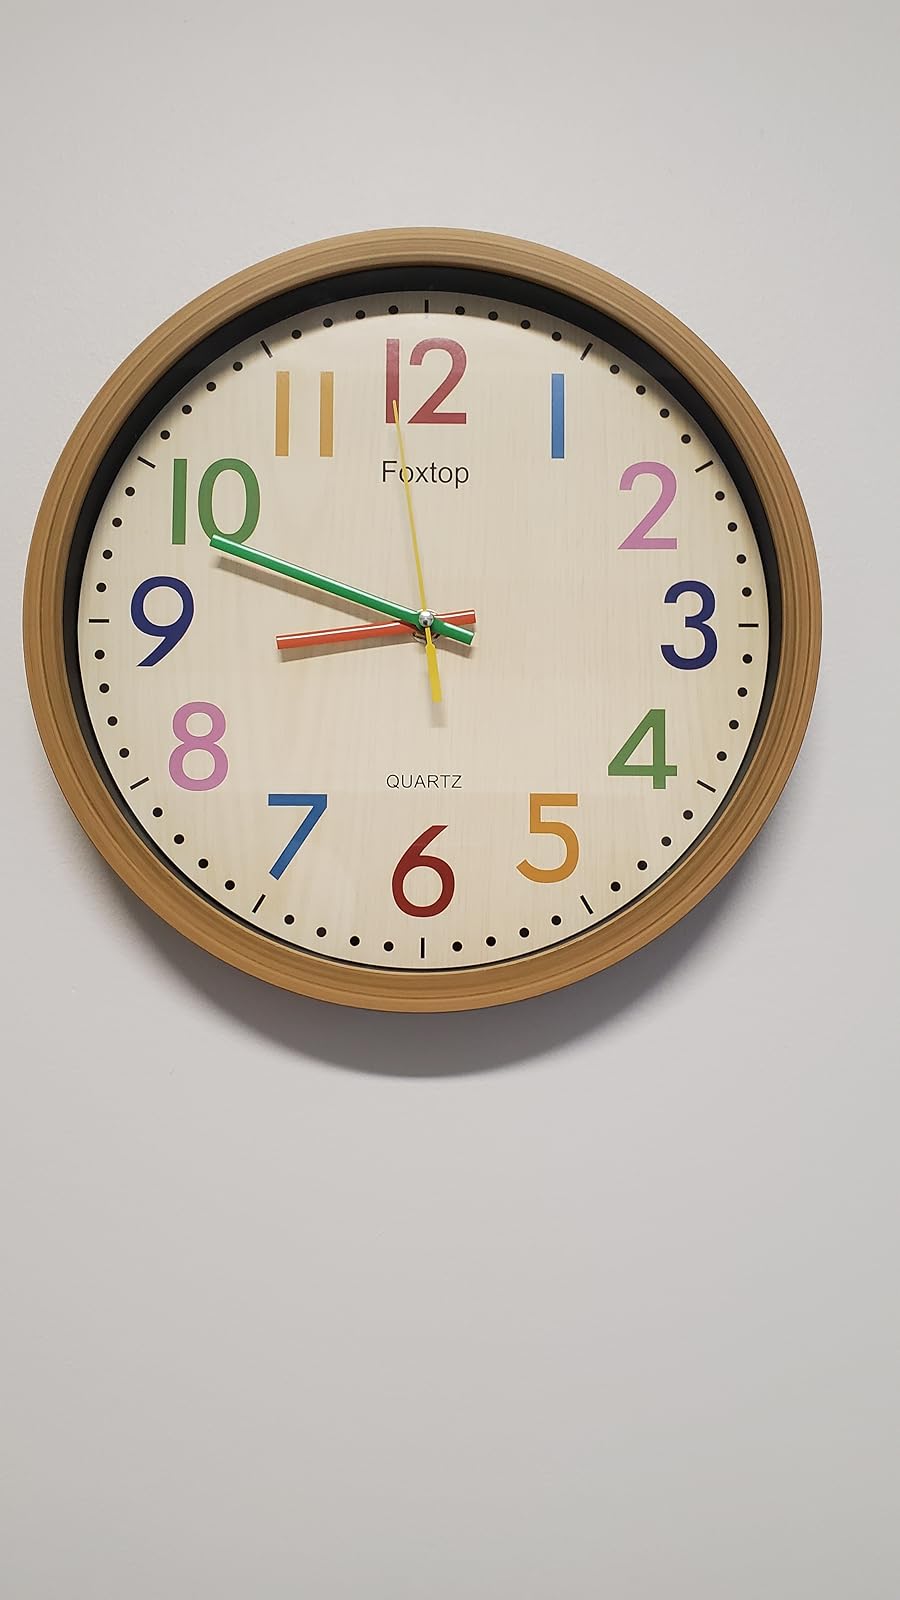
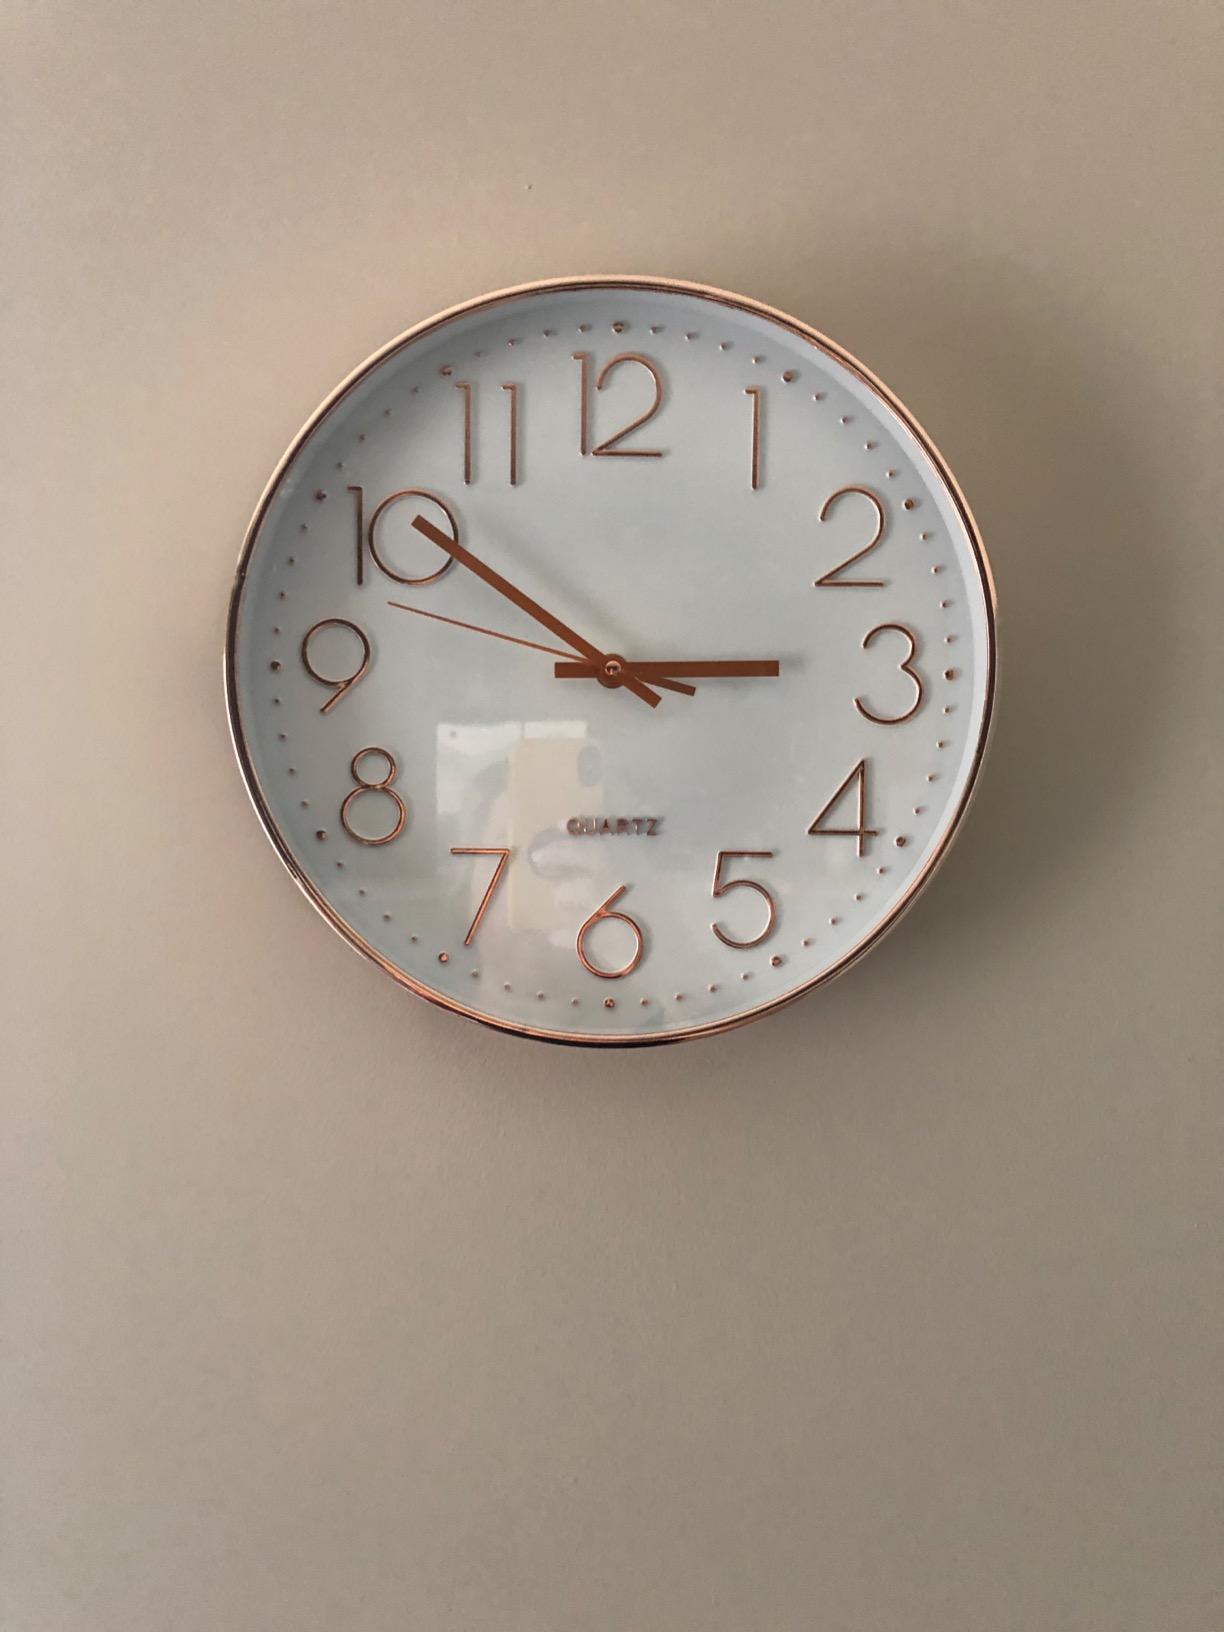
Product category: clock
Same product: no